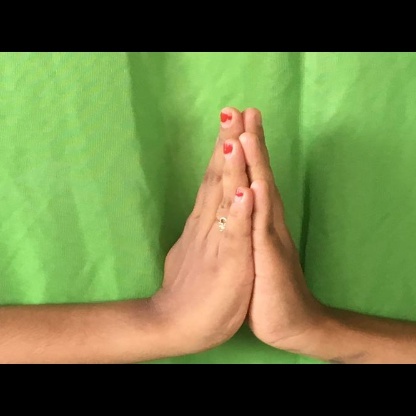
Mudra: Anjali